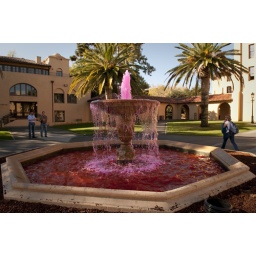
The water in many campus fountains runs red this week, including this one in Old Union Courtyard.